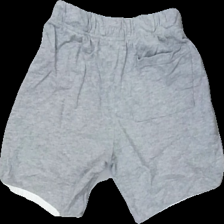
View: back
Type: Shorts
Category: Children
Brand: Mywear (Ica)
Colors: Grey, White
Material: ?
Cut: Regular
Size: 134
Season: Summer
Damage location: bottom left
Damage 2 location: bottom right
Damage 3 location: middle right
Price range: <50
Recommended usage: Export
Description: grå mjukis shorts, noppriga, saknar snöre i midjan
Comment: saknar snöre i midjan